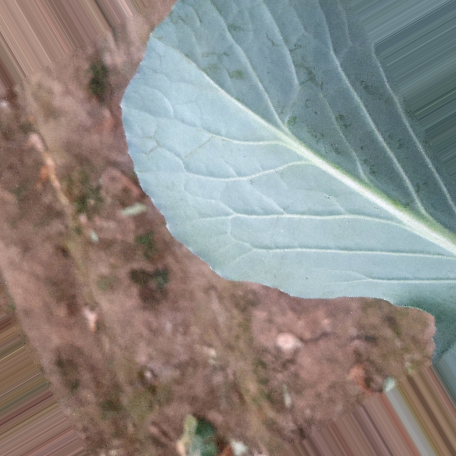
Label: Disease Free